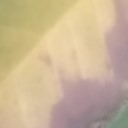
Label: Leaf_rust